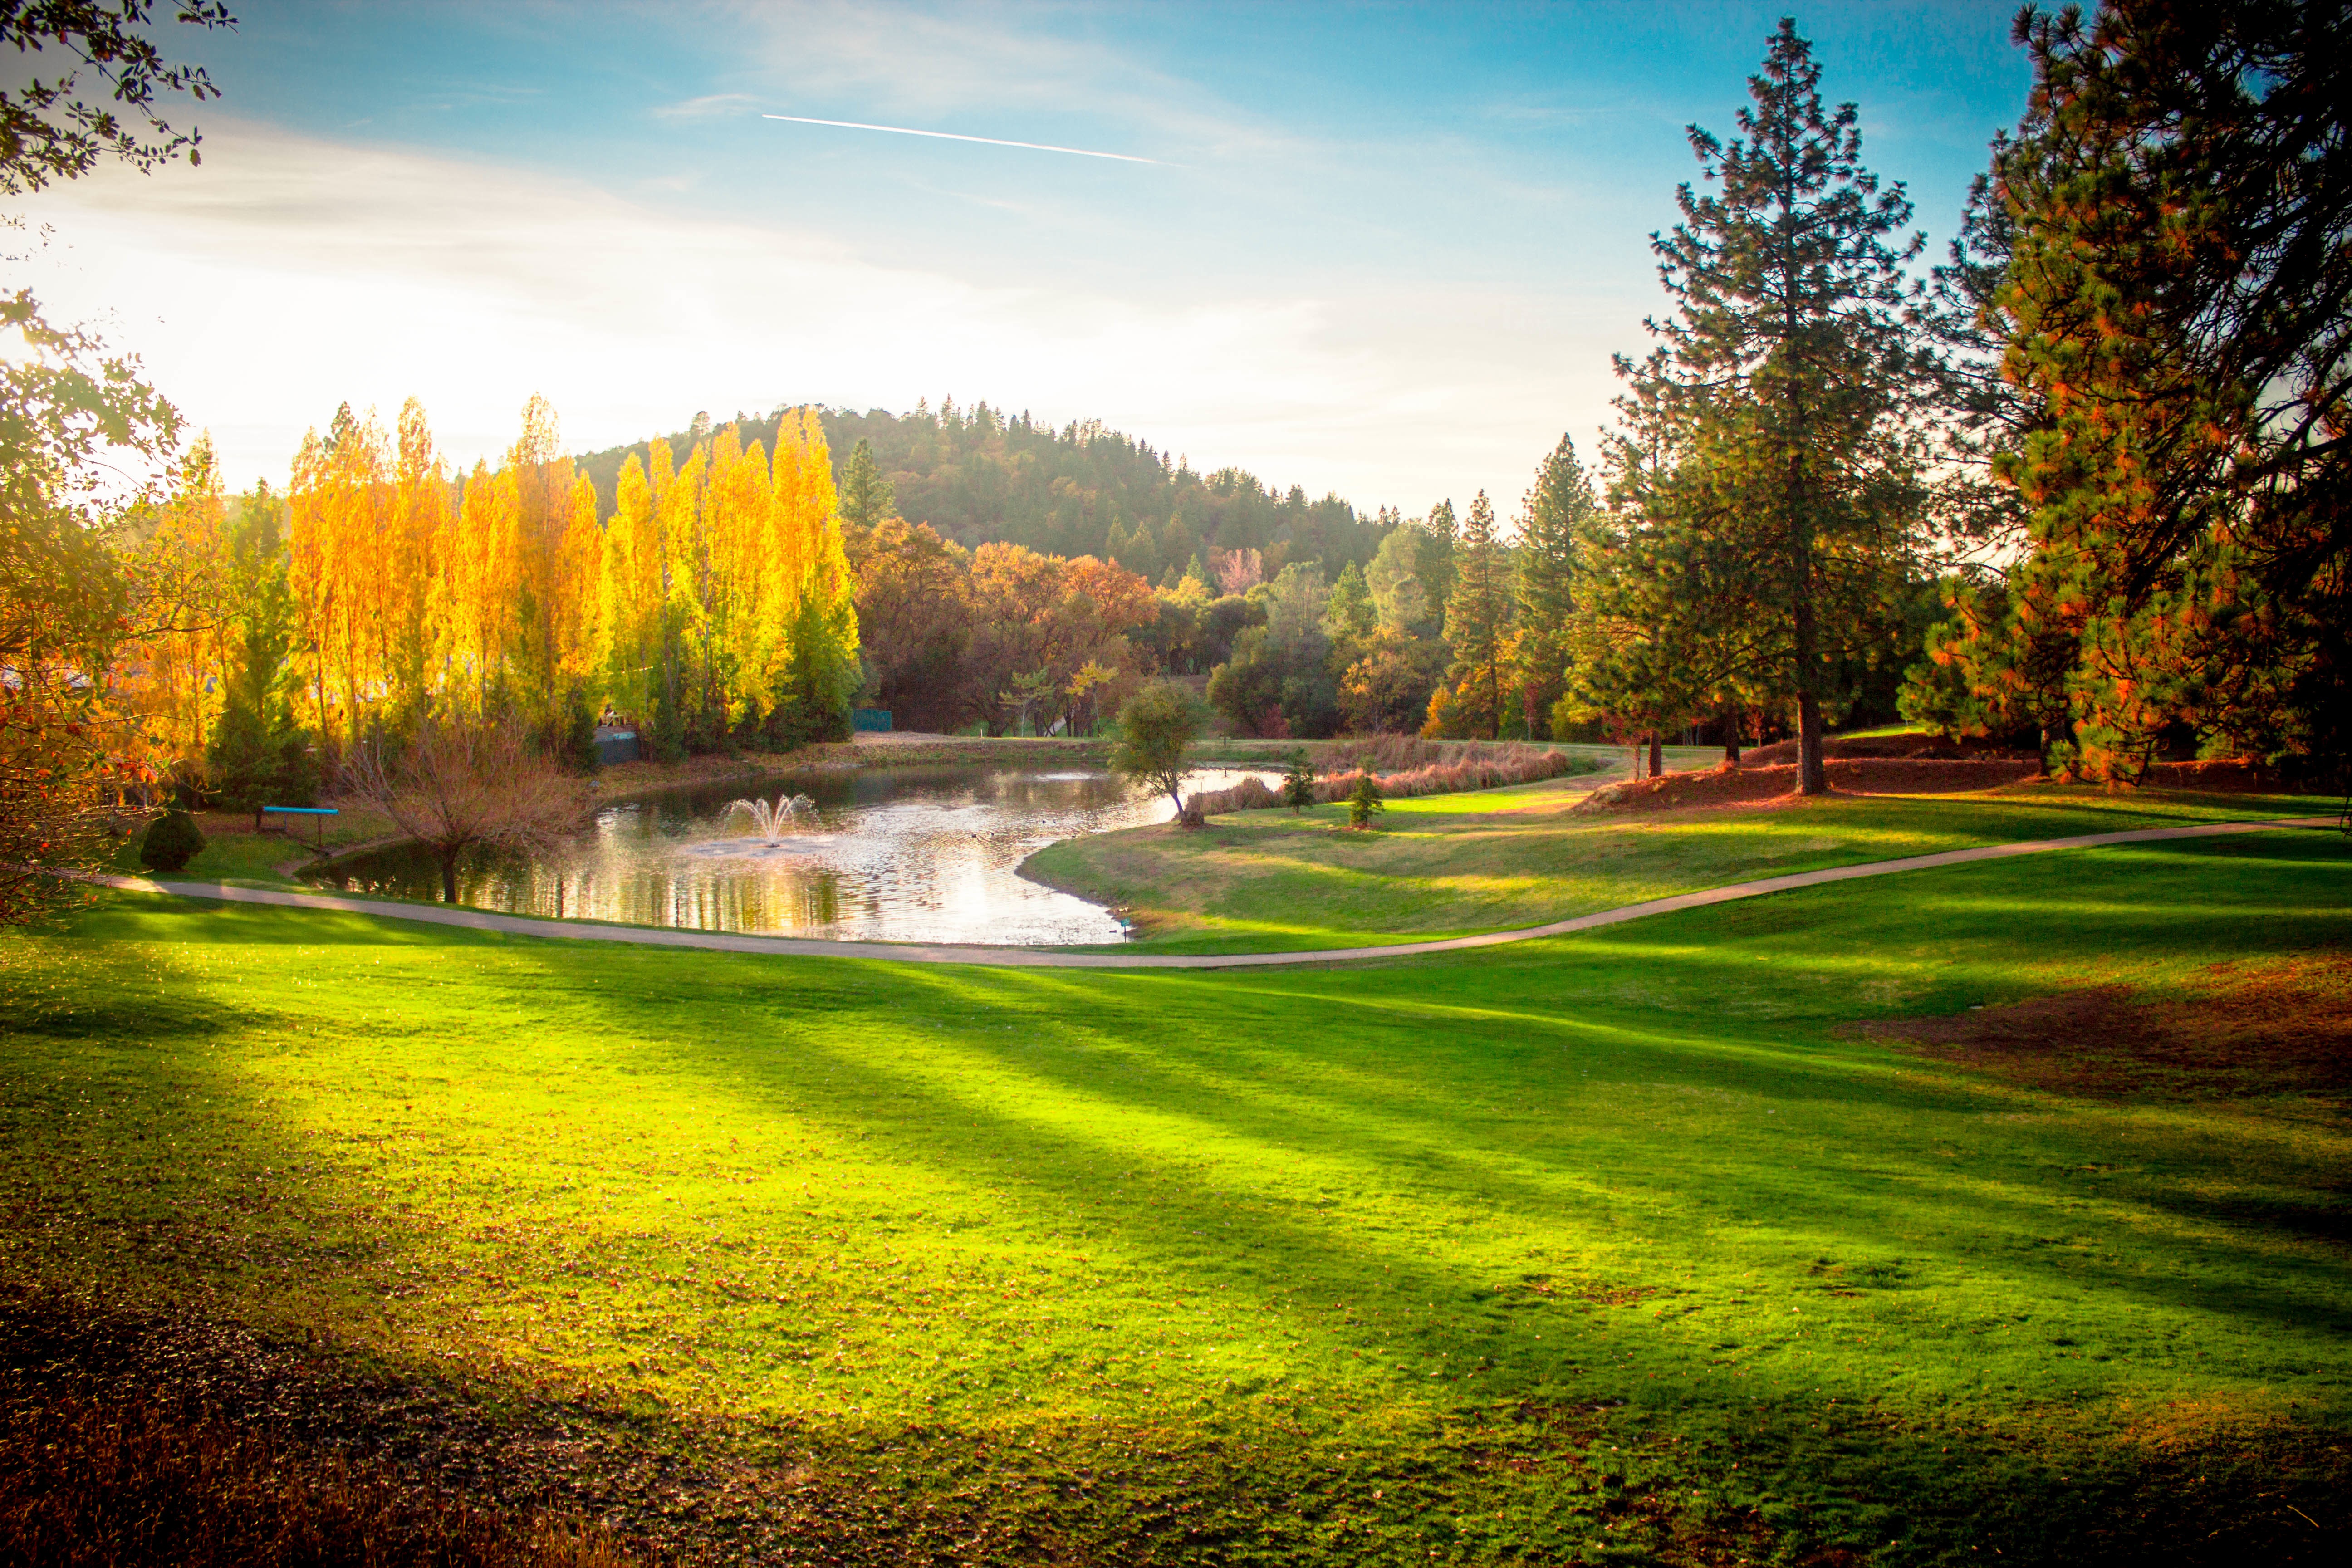
grass, structure, lawn, meadow, reflection, autumn, golf course, golf club, grassland, sport venue